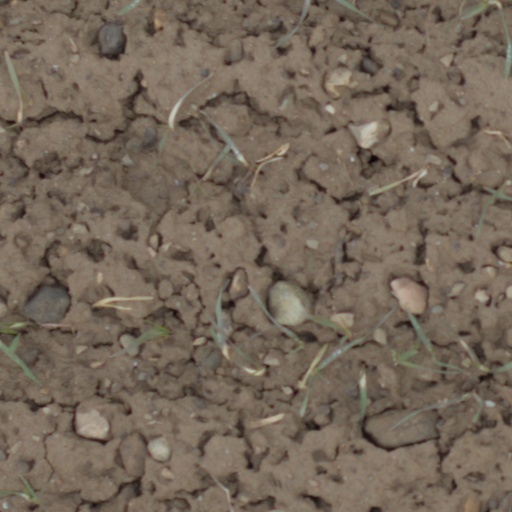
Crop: wheat